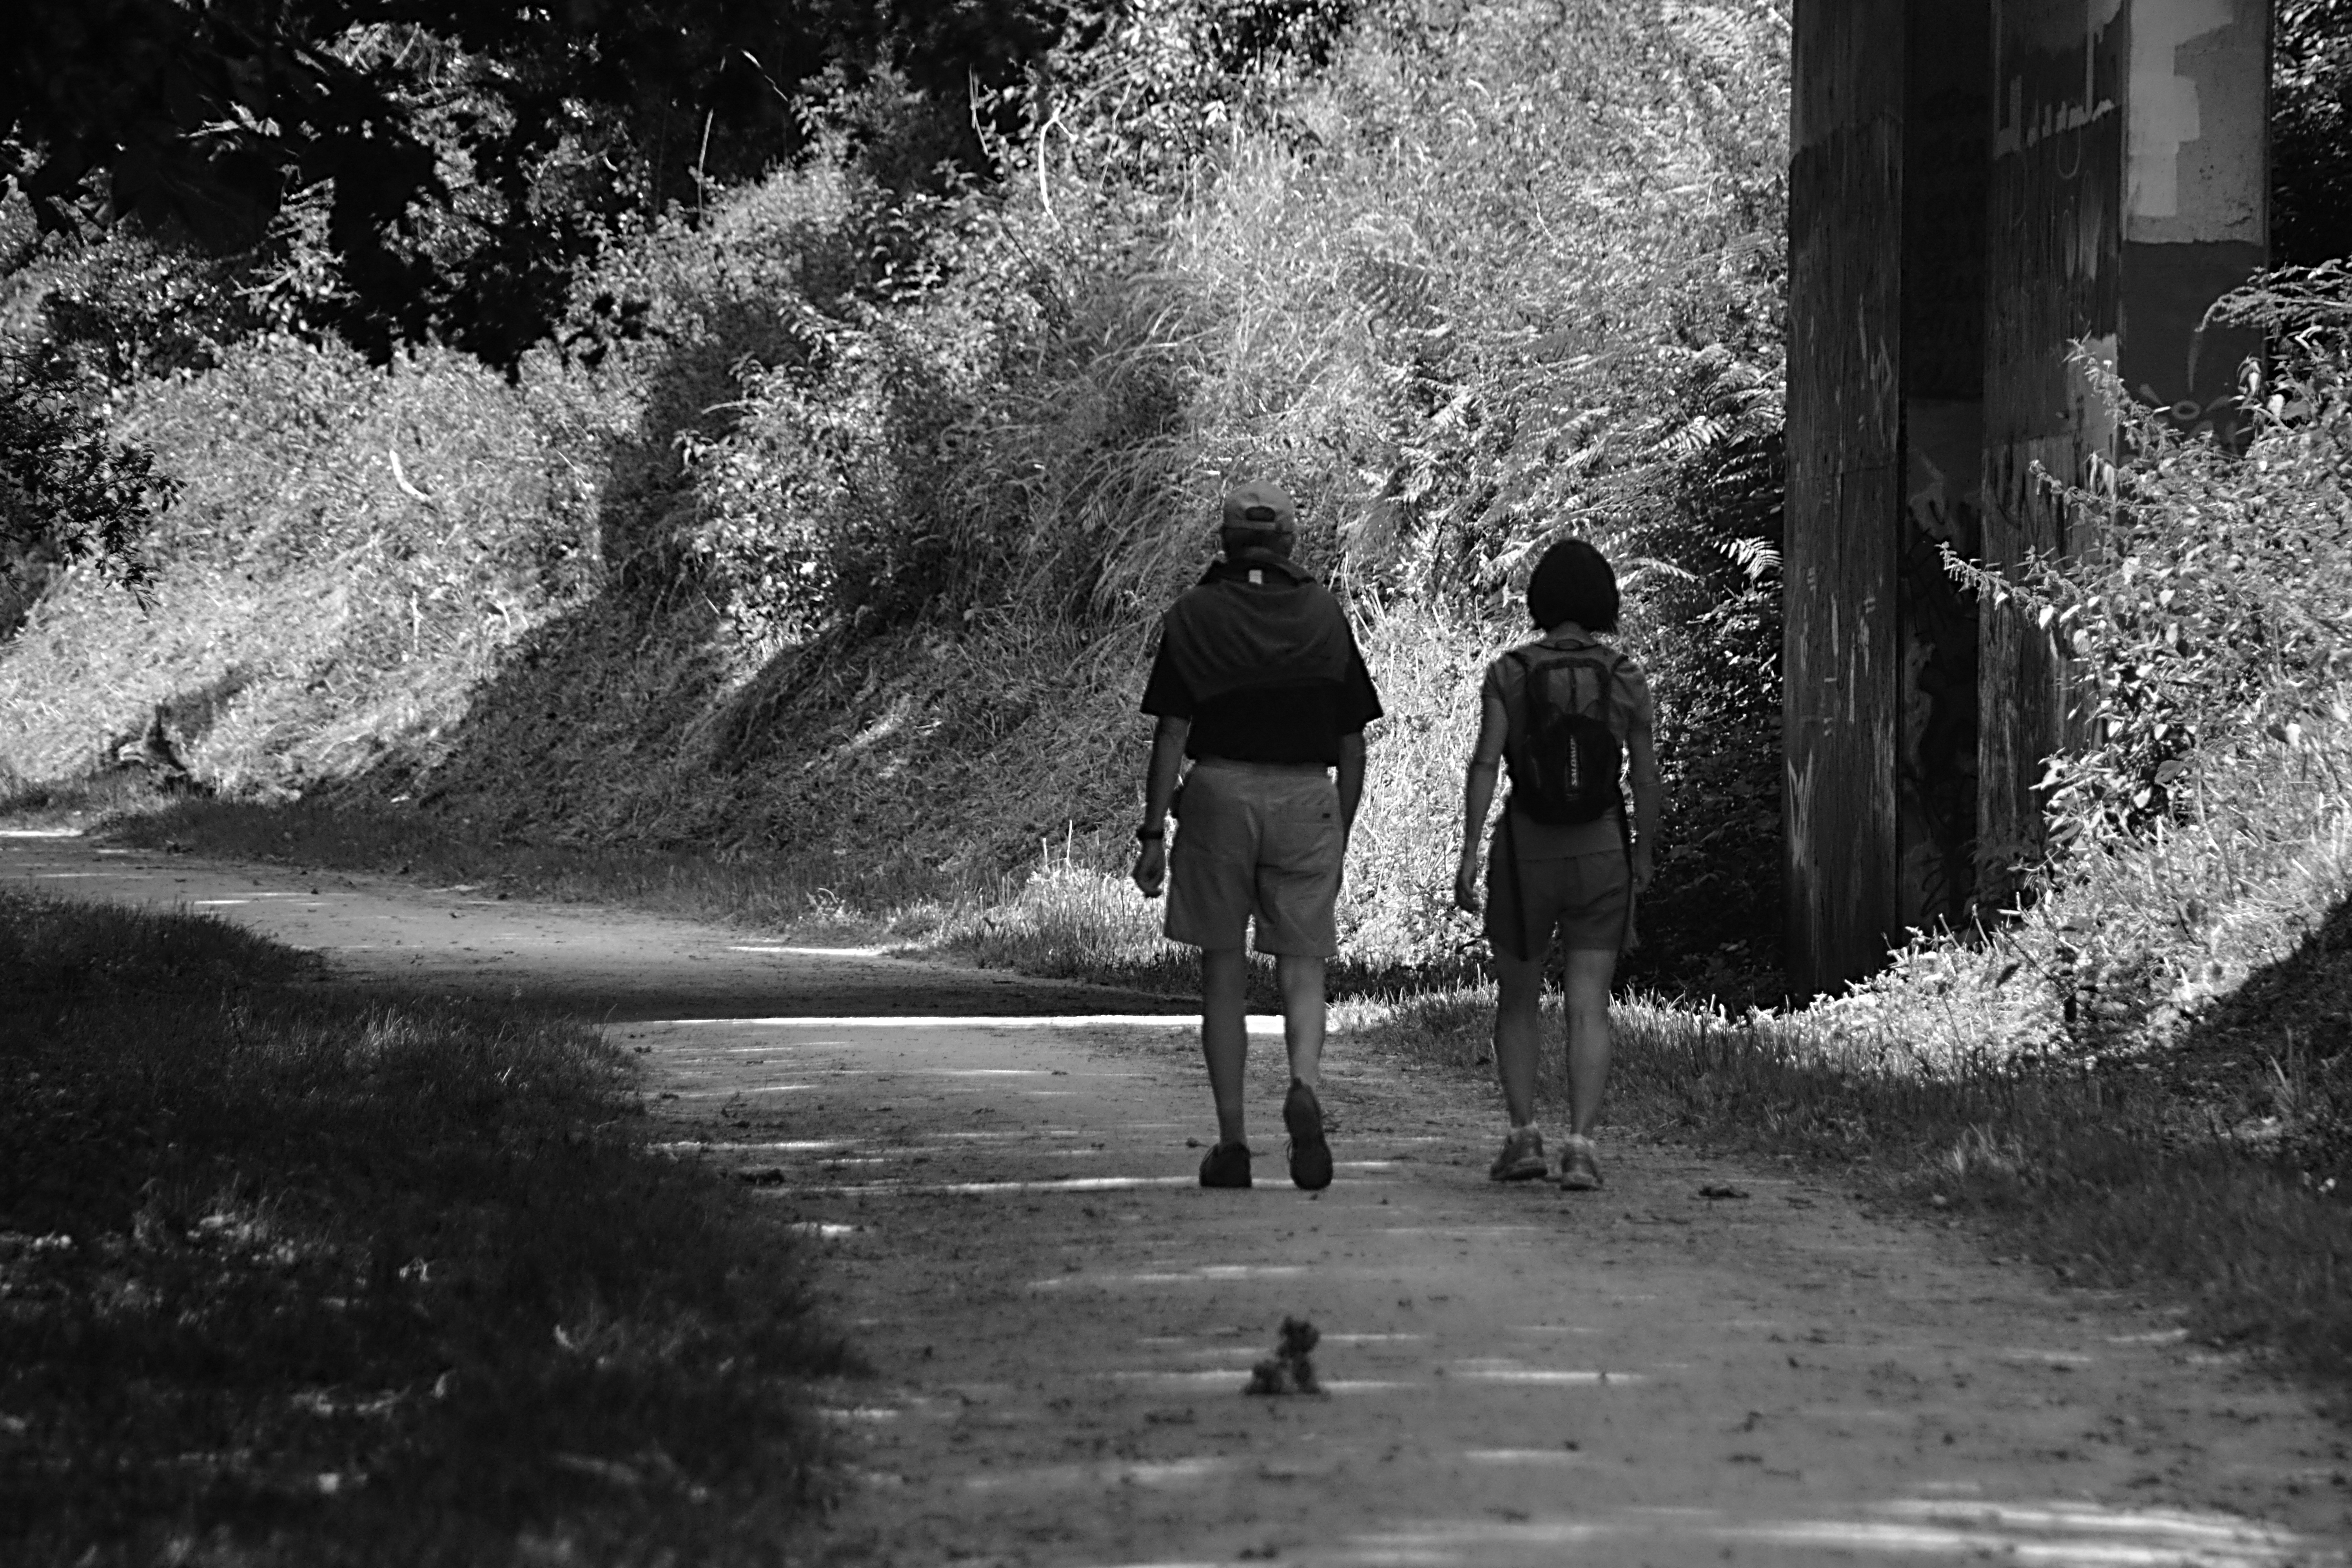
man, tree, nature, forest, path, outdoor, snow, winter, black and white, people, woman, white, photography, sunlight, couple, darkness, market, black, monochrome, season, relaxation, humans, photograph, characters, allee, hobbies, monochrome photography, woody plant